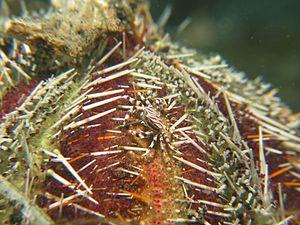
L’oursin bonnet de prêtre est une espèce d'oursin régulier tropical de la famille des Toxopneustidae, caractérisé par des épines courtes réparties en bandes étroites. C'est un oursin venimeux.